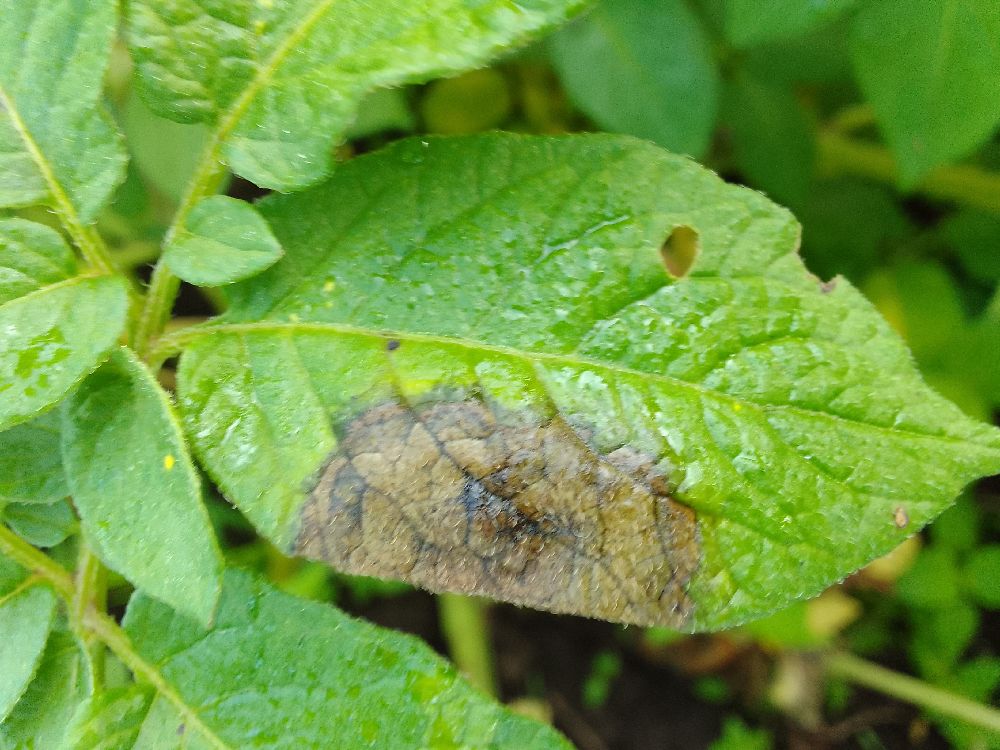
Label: Late blight